François-Yves Guillin

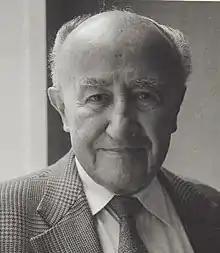
François-Yves Guillin

François-Yves Guillin (7 September 1921 – 18 October 2020) was a French resistance fighter, doctor, and historian.